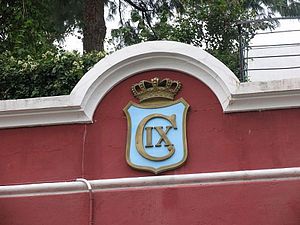
Christiansholms Batteri
Christiansholms Batteri, Christian IX monogram
Christiansholms Batteri, monogram
Christiansholms Batteri blev opført 1887-1892 i Klampenborg og indgik som led i Nordfronten af Københavns Befæstning.